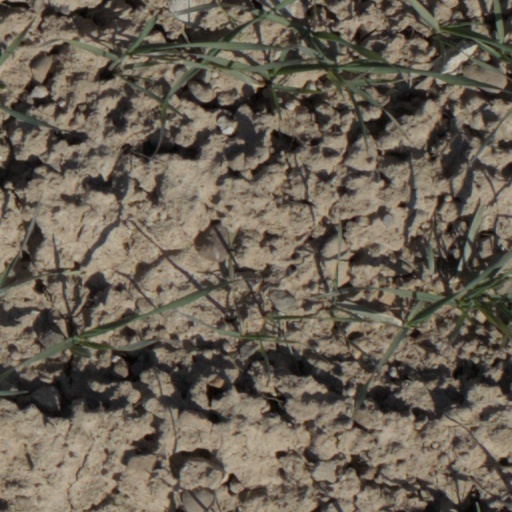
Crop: wheat